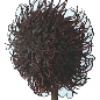
Label: rambutan